Baby farming

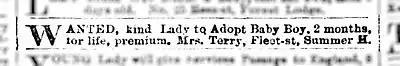
An advertisement that baby farmers John and Sarah Makin AKA The Hatpin Murderers responded to (from the Evening News 27 April 1892)

The use of foster care in 18th-century Britain by middle-class parents was described by Claire Tomalin in her biography of Jane Austen, who was fostered in the 1760s in this manner, as were all her siblings, from when they were a few months old until they were toddlers. Tomalin emphasizes the emotional distance this created.